Valencia, Bukidnon

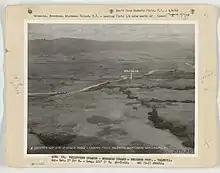
Aerial view of Valencia, 1935

The territory that now comprises the city of Valencia is combined from thirteen barangays of Malaybalay.